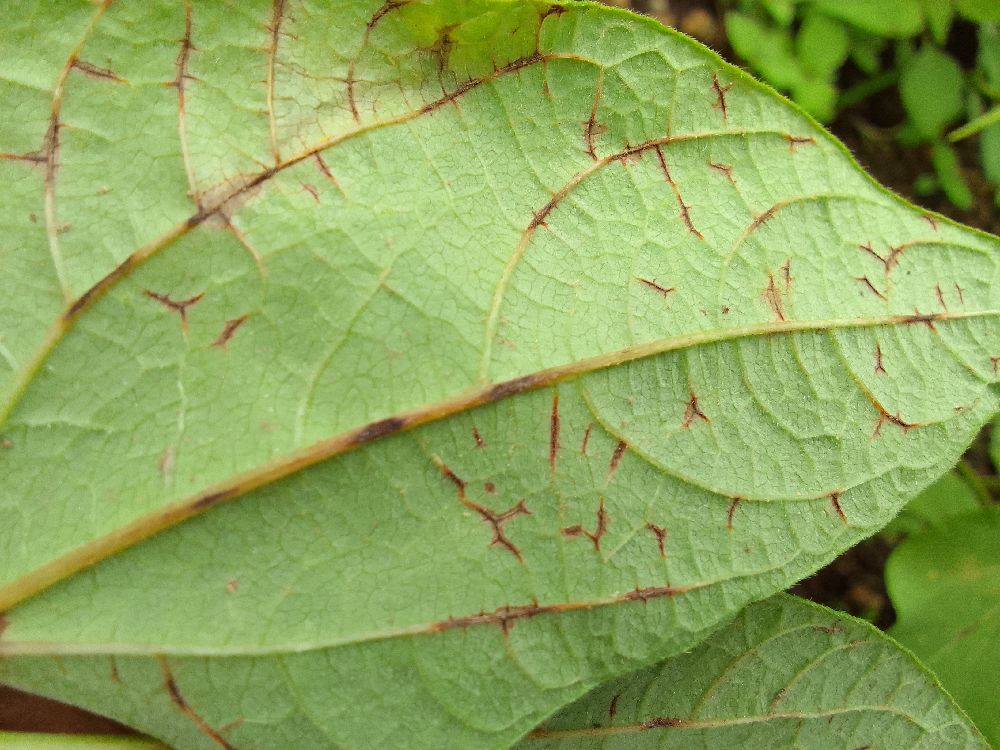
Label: anthracnose